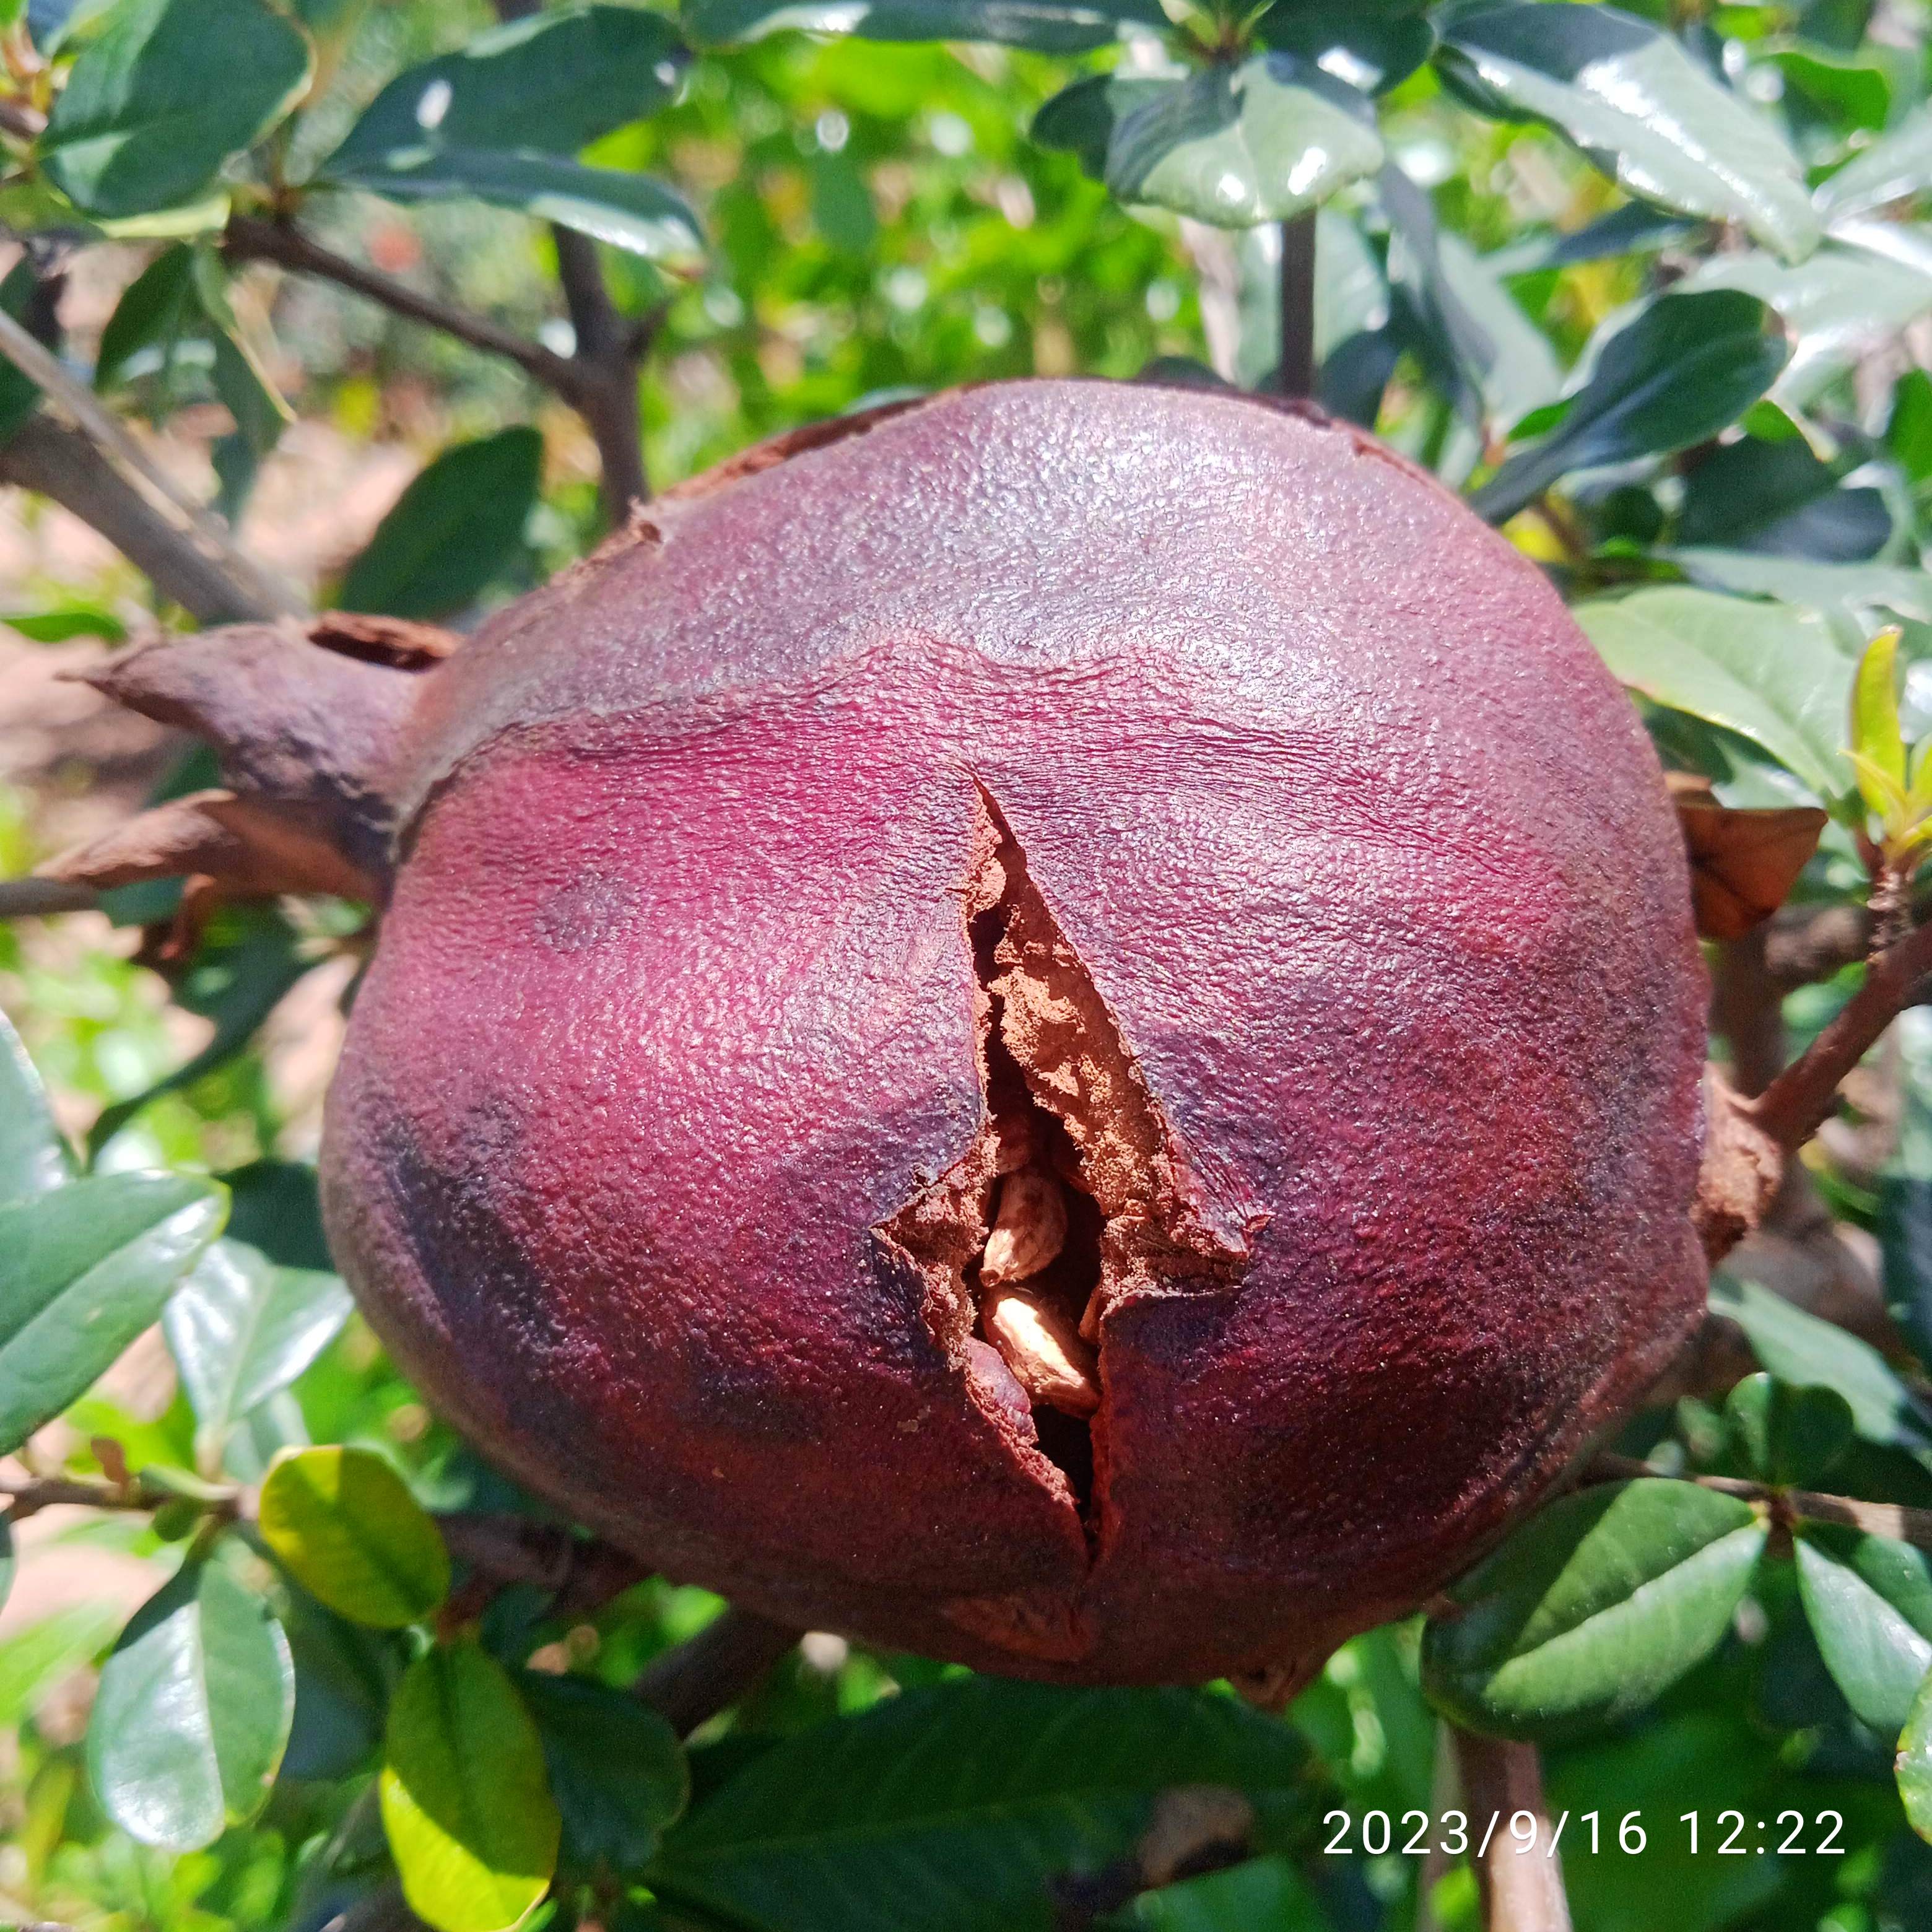
Label: Alternaria